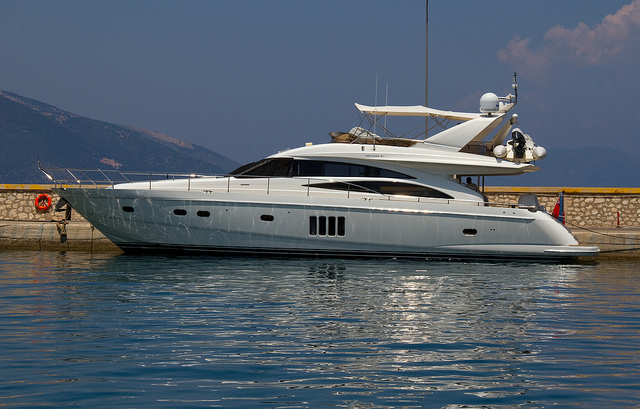
A small white boat in the open water.

A boat docked at a pier on the water.

A white boat on water with brick wall next to it.